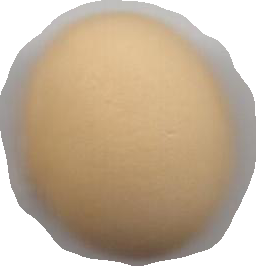
Variety: Grobogan